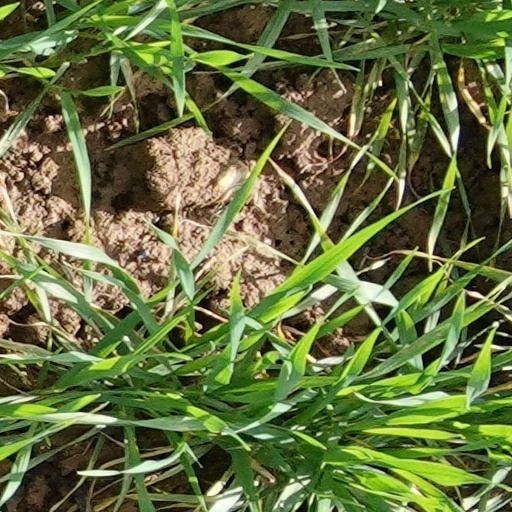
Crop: wheat